Bharat Bhavan

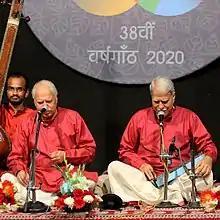
Pandit Rajan Sajan Mishra Performing on its 38th foundation day - 13 February 2020

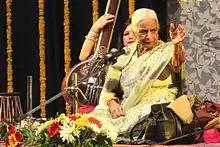
Girija Devi performing at Uttar Pradesh Mahotsav - July 2015

Mohan Agashe